Jamel Comedy Club

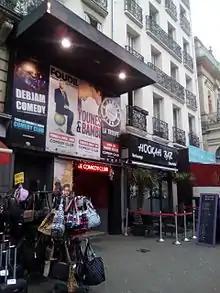
Le Comedy Club, in Paris

Jamel Comedy Club is a French comedy show on the television station Canal+, produced and presented by the French actor/comedian Jamel Debbouze.